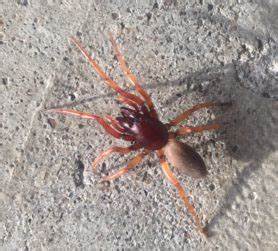
Label: spider